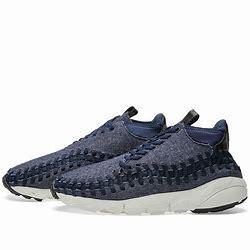
Brand: Nike
Model: Air Footscape Woven Chukka